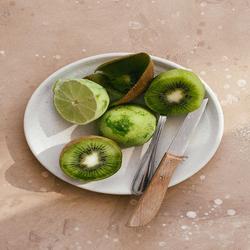
Label: Kiwi